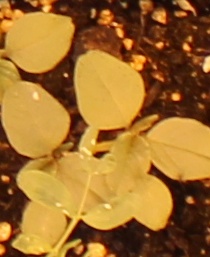
Label: Redroot Pigweed